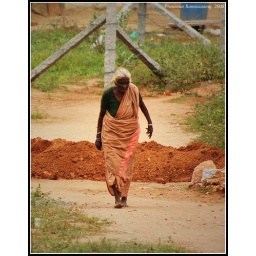
An old woman walking down a road in Rasipuram. Her clothing matches the background so well !